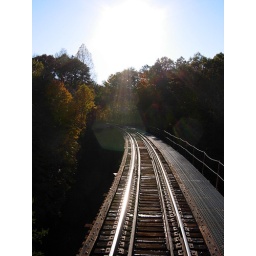
The tracks wind around themselves and we go over this bridge during the Hiwassee River train trip.